Wieliczka

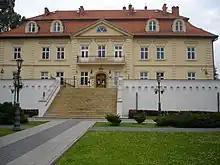
A branch of the Institute of National Remembrance at the Konopków Palace

Only by the end of the 19th century, the Galician authorities began investing in public housing. However, the city expanded with private investments, wealthy entrepreneurs built mining colonies (organized settlements for families of mine workers) and power plants (supplied electricity not only to the mine, but also to the town).